Japan–Korea Treaty of 1905

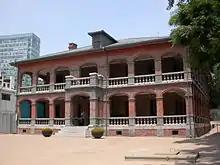
Jungmyeongjeon Hall at Deoksugung, where the treaty was signed

With its victory over Russia and the subsequent withdrawal of Russian influence from Korea, Japan sought to deprive the Korean Empire completely of its diplomatic rights and render it a protectorate. In a 27 October 1905 cabinet meeting, the Japanese government agreed on eight provisions regarding the signing of a second treaty to acquire absolute authority over Korea's foreign affairs. Specifics of the treaty were drafted on a separate document, which was transmitted to Seoul the following day.